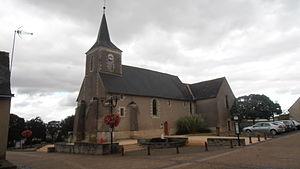
L'église de Saint-Lambert-la-Potherie (Maine-et-Loire, France).
La liste des églises de Maine-et-Loire recense de la manière la plus complète possible les églises, cathédrale et basiliques situées dans le département français de Maine-et-Loire.
Saint-Lambert-la-Potherie est une commune française située dans le département de Maine-et-Loire, en région Pays de la Loire.